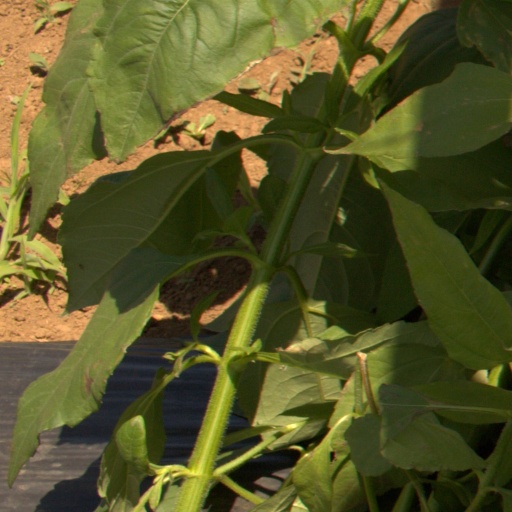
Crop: Jerusalem artichoke